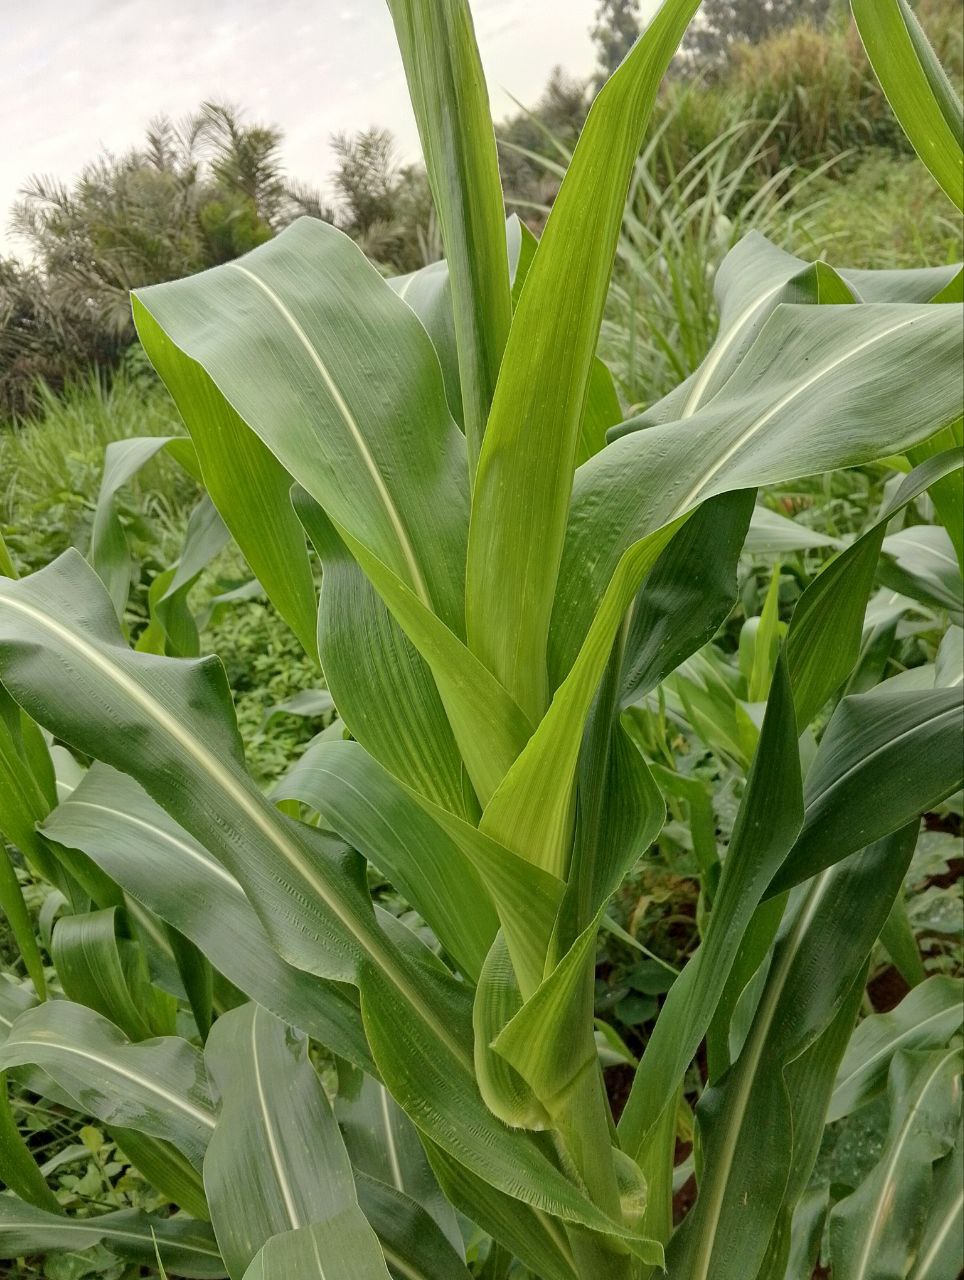
Label: healthy